Benjamin C. Pierce

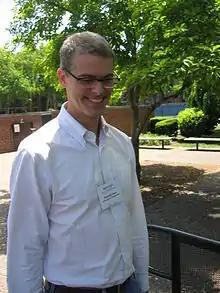
Mathematical Foundations of Programming Semantics 24 (Philadelphia, May 2008)

Benjamin Crawford Pierce is the Henry Salvatori Professor of computer science at the University of Pennsylvania. Pierce joined Penn in 1998 from Indiana University and held research positions at the University of Cambridge and the University of Edinburgh. He received his Ph.D. from Carnegie Mellon University in 1991. His research includes work on programming languages, static type systems, distributed programming, mobile agents, process calculi, and differential privacy.